Ann Manley

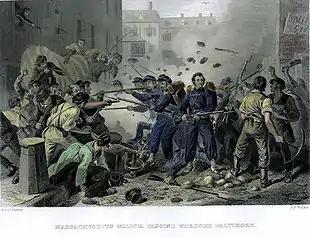
The 6th Massachusetts Regiment fights its way through Baltimore.

On April 19, 1861, the 6th Massachusetts Volunteer Regiment arrived via train in Baltimore en route to Washington, D.C., where it had been called to fortify the city against what was believed to be impending attack by the Confederate States. The main body of the 6th Massachusetts proceeded out from the President Street Station on foot to make a connecting train at Canton Depot, temporarily leaving its 24-piece band posted at the first station. As the regiment entered downtown Baltimore it was beset by Baltimoreans, outraged at the presence of Massachusetts troops in Maryland, and had to fight its way through the city, during the course of which at least three soldiers were stoned to death, one soldier was dragged to the sidewalk and beaten to death, and many more were injured from gunfire directed at them from rooftops. Part of the mob, upon learning that the regimental band remained at the President Street Station, ended its attacks and returned to the station. This faction was led by Konig and it began stoning the railway car in which the bandsmen were waiting, injuring several. At this point the unit separated in two and fled the station, each element pursued by Konig's men. The first group was rescued by the Baltimore Police while the second became lost in the maze of streets and alleys of Fell's Point.